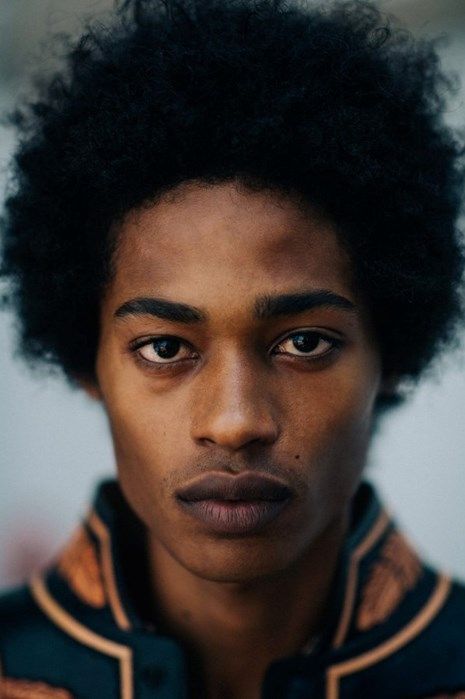
Gender: men